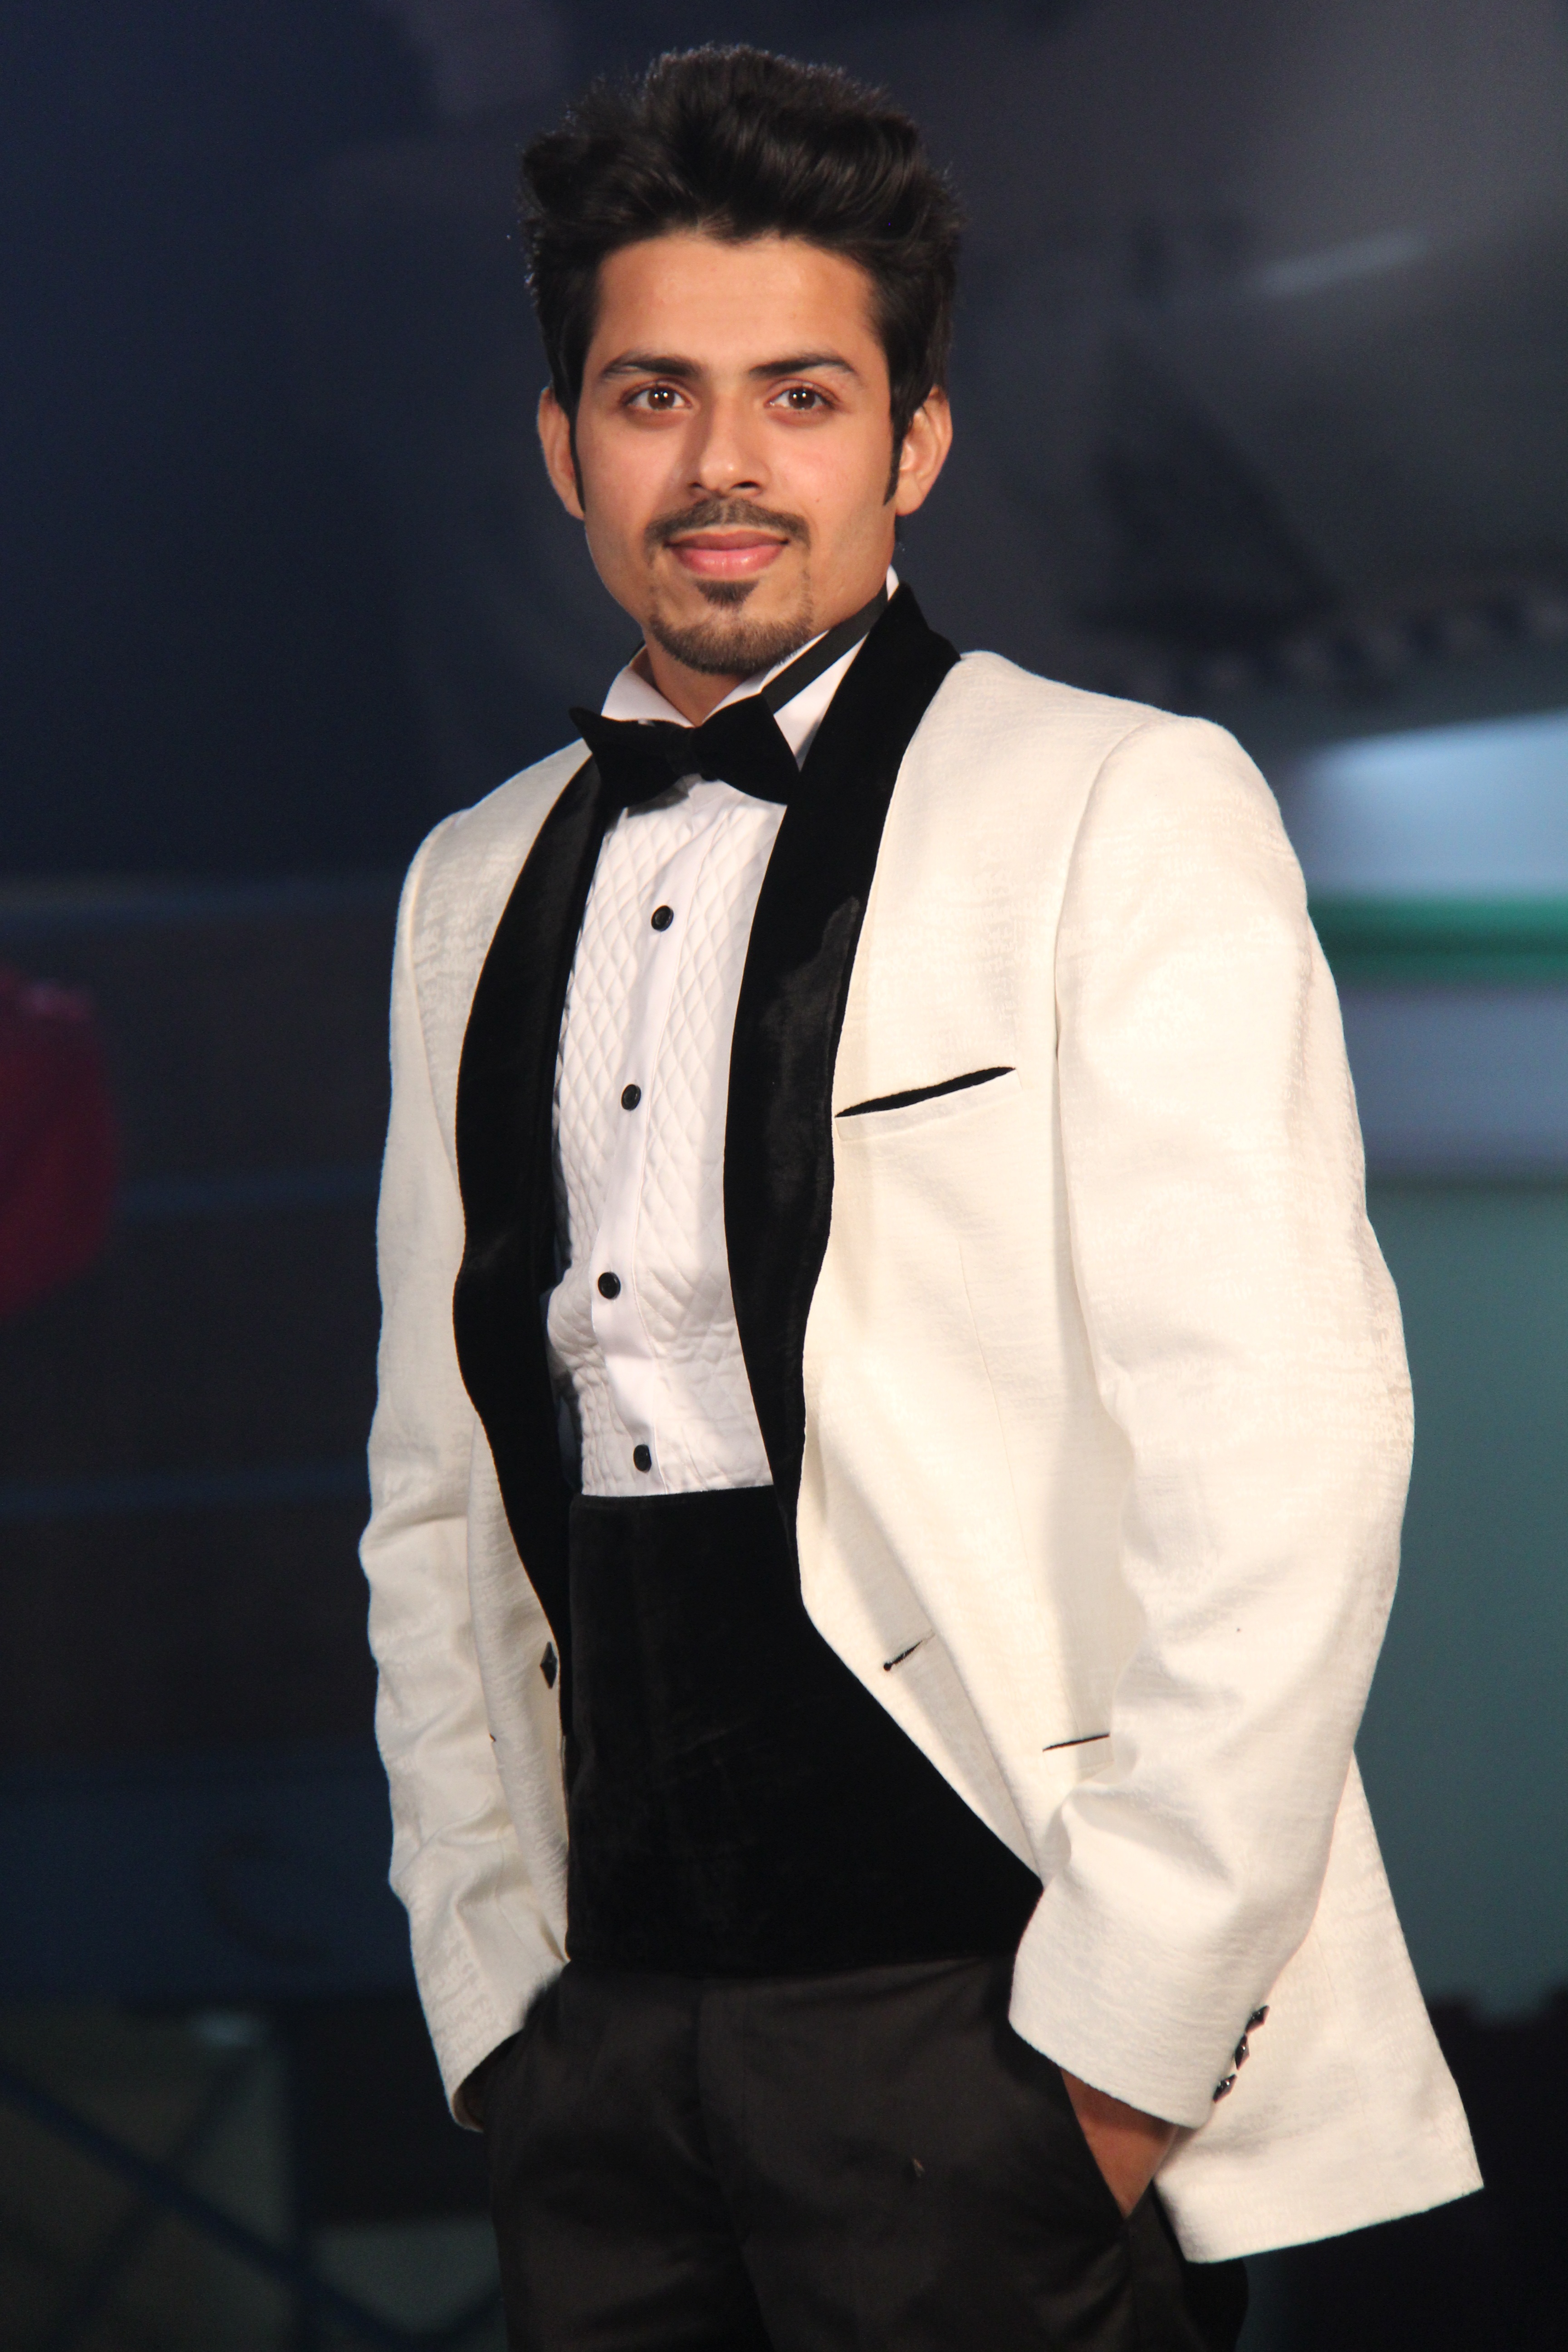
Gender: men